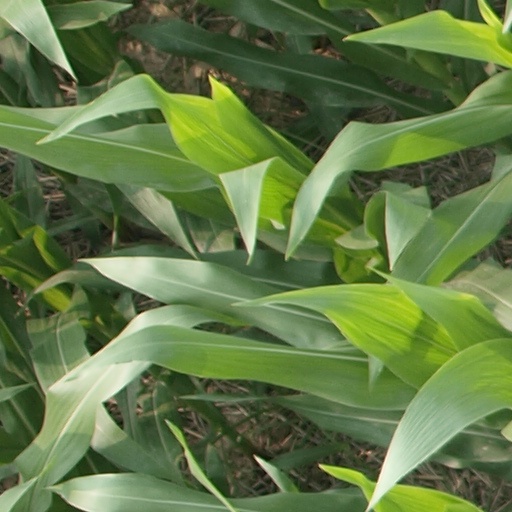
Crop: maize; corn